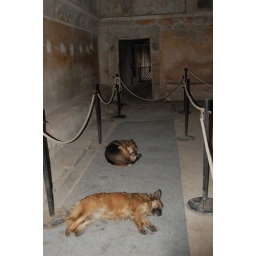
Dogs relaxing in the ruins of a bath house